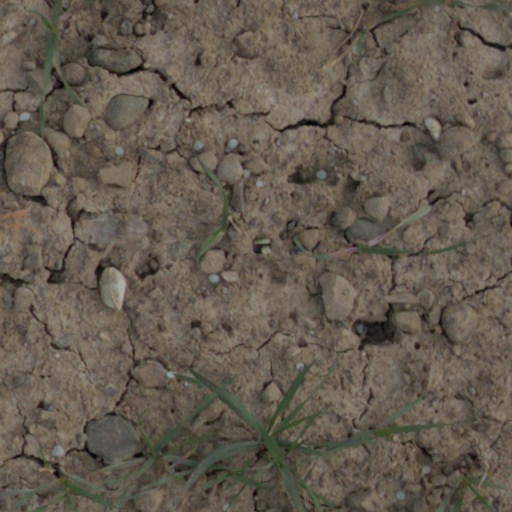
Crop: wheat